Daniel Theis

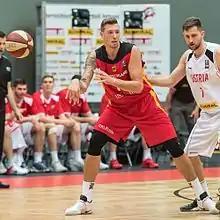
Theis with the Germany national team in a EuroBasket 2017 qualifier in 2016.

On 27 July 2014, Theis made his first appearance with the senior Germany national team in a game against Finland. With Germany's senior team, he played in the EuroBasket 2015 qualification tournament. Two years later, Theis was selected to represent Germany at the EuroBasket 2017, where he averaged 10.9 points and 6.3 rebounds per game during the competition.